Simply Awful!

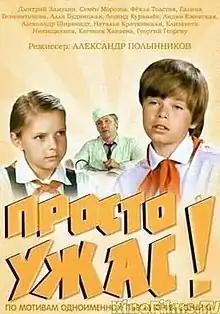

Simply Awful! is a 1982 Soviet fantasy comedy film directed by Aleksandr Polynnikov based on the play of the same name by Yuri Sotnik. It is the second adaptation of the play, the first one was "Two Days of Miracles" in 1970.